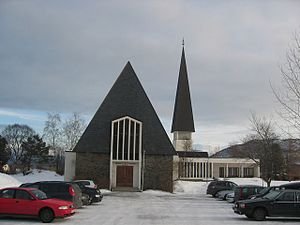
Harstad / Seværdigheder
Harstad er en bykommune i Troms og Finnmark fylke i Norge. Kommunen omfatter den nordøstlige del af Hinnøya. Harstad grænser til Tranøy i nordøst, Andøy i nordvest, Kvæfjord i vest og Tjeldsund i syd. I sydøst forbinder Tjeldsundbroen Hinnøya med Skånland og fastlandet over Tjeldsundet, og i øst ligger Vågsfjorden, hvor Harstad grænser til Ibestad.